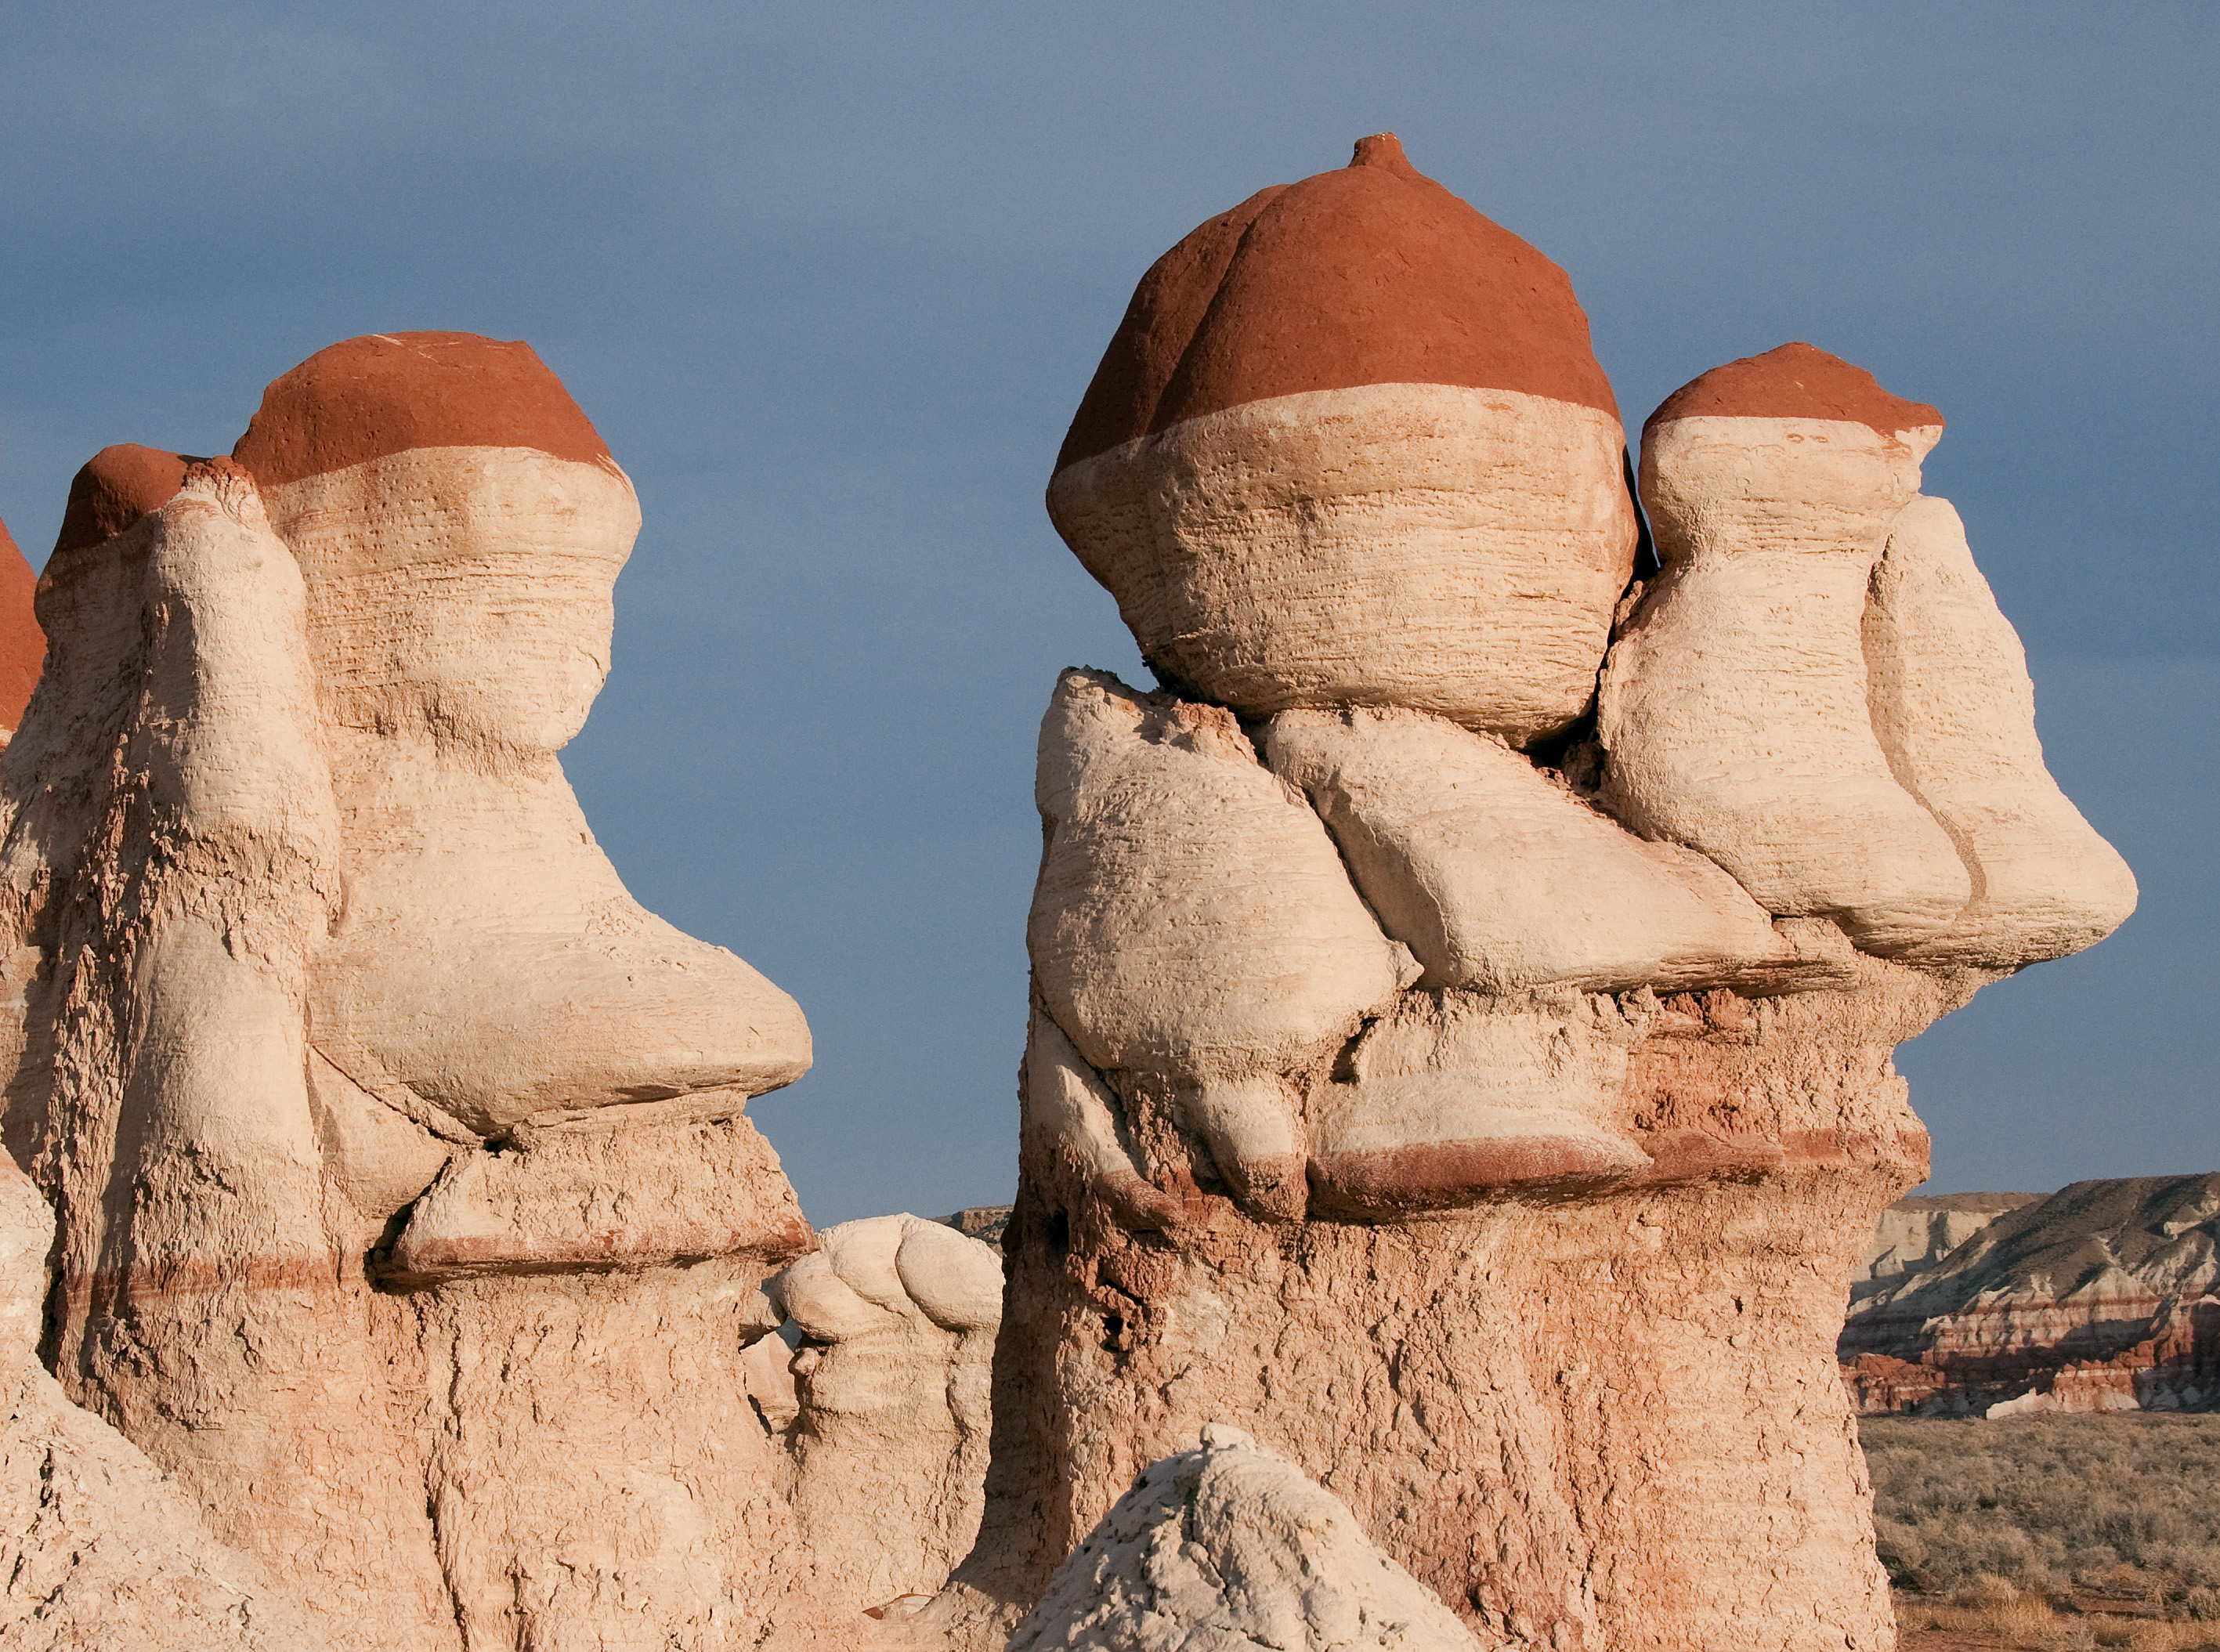
landscape, sand, rock, wood, desert, monument, formation, arch, material, sculpture, geology, temple, badlands, wadi, monolith, ancient history, natural environment, aeolian landform